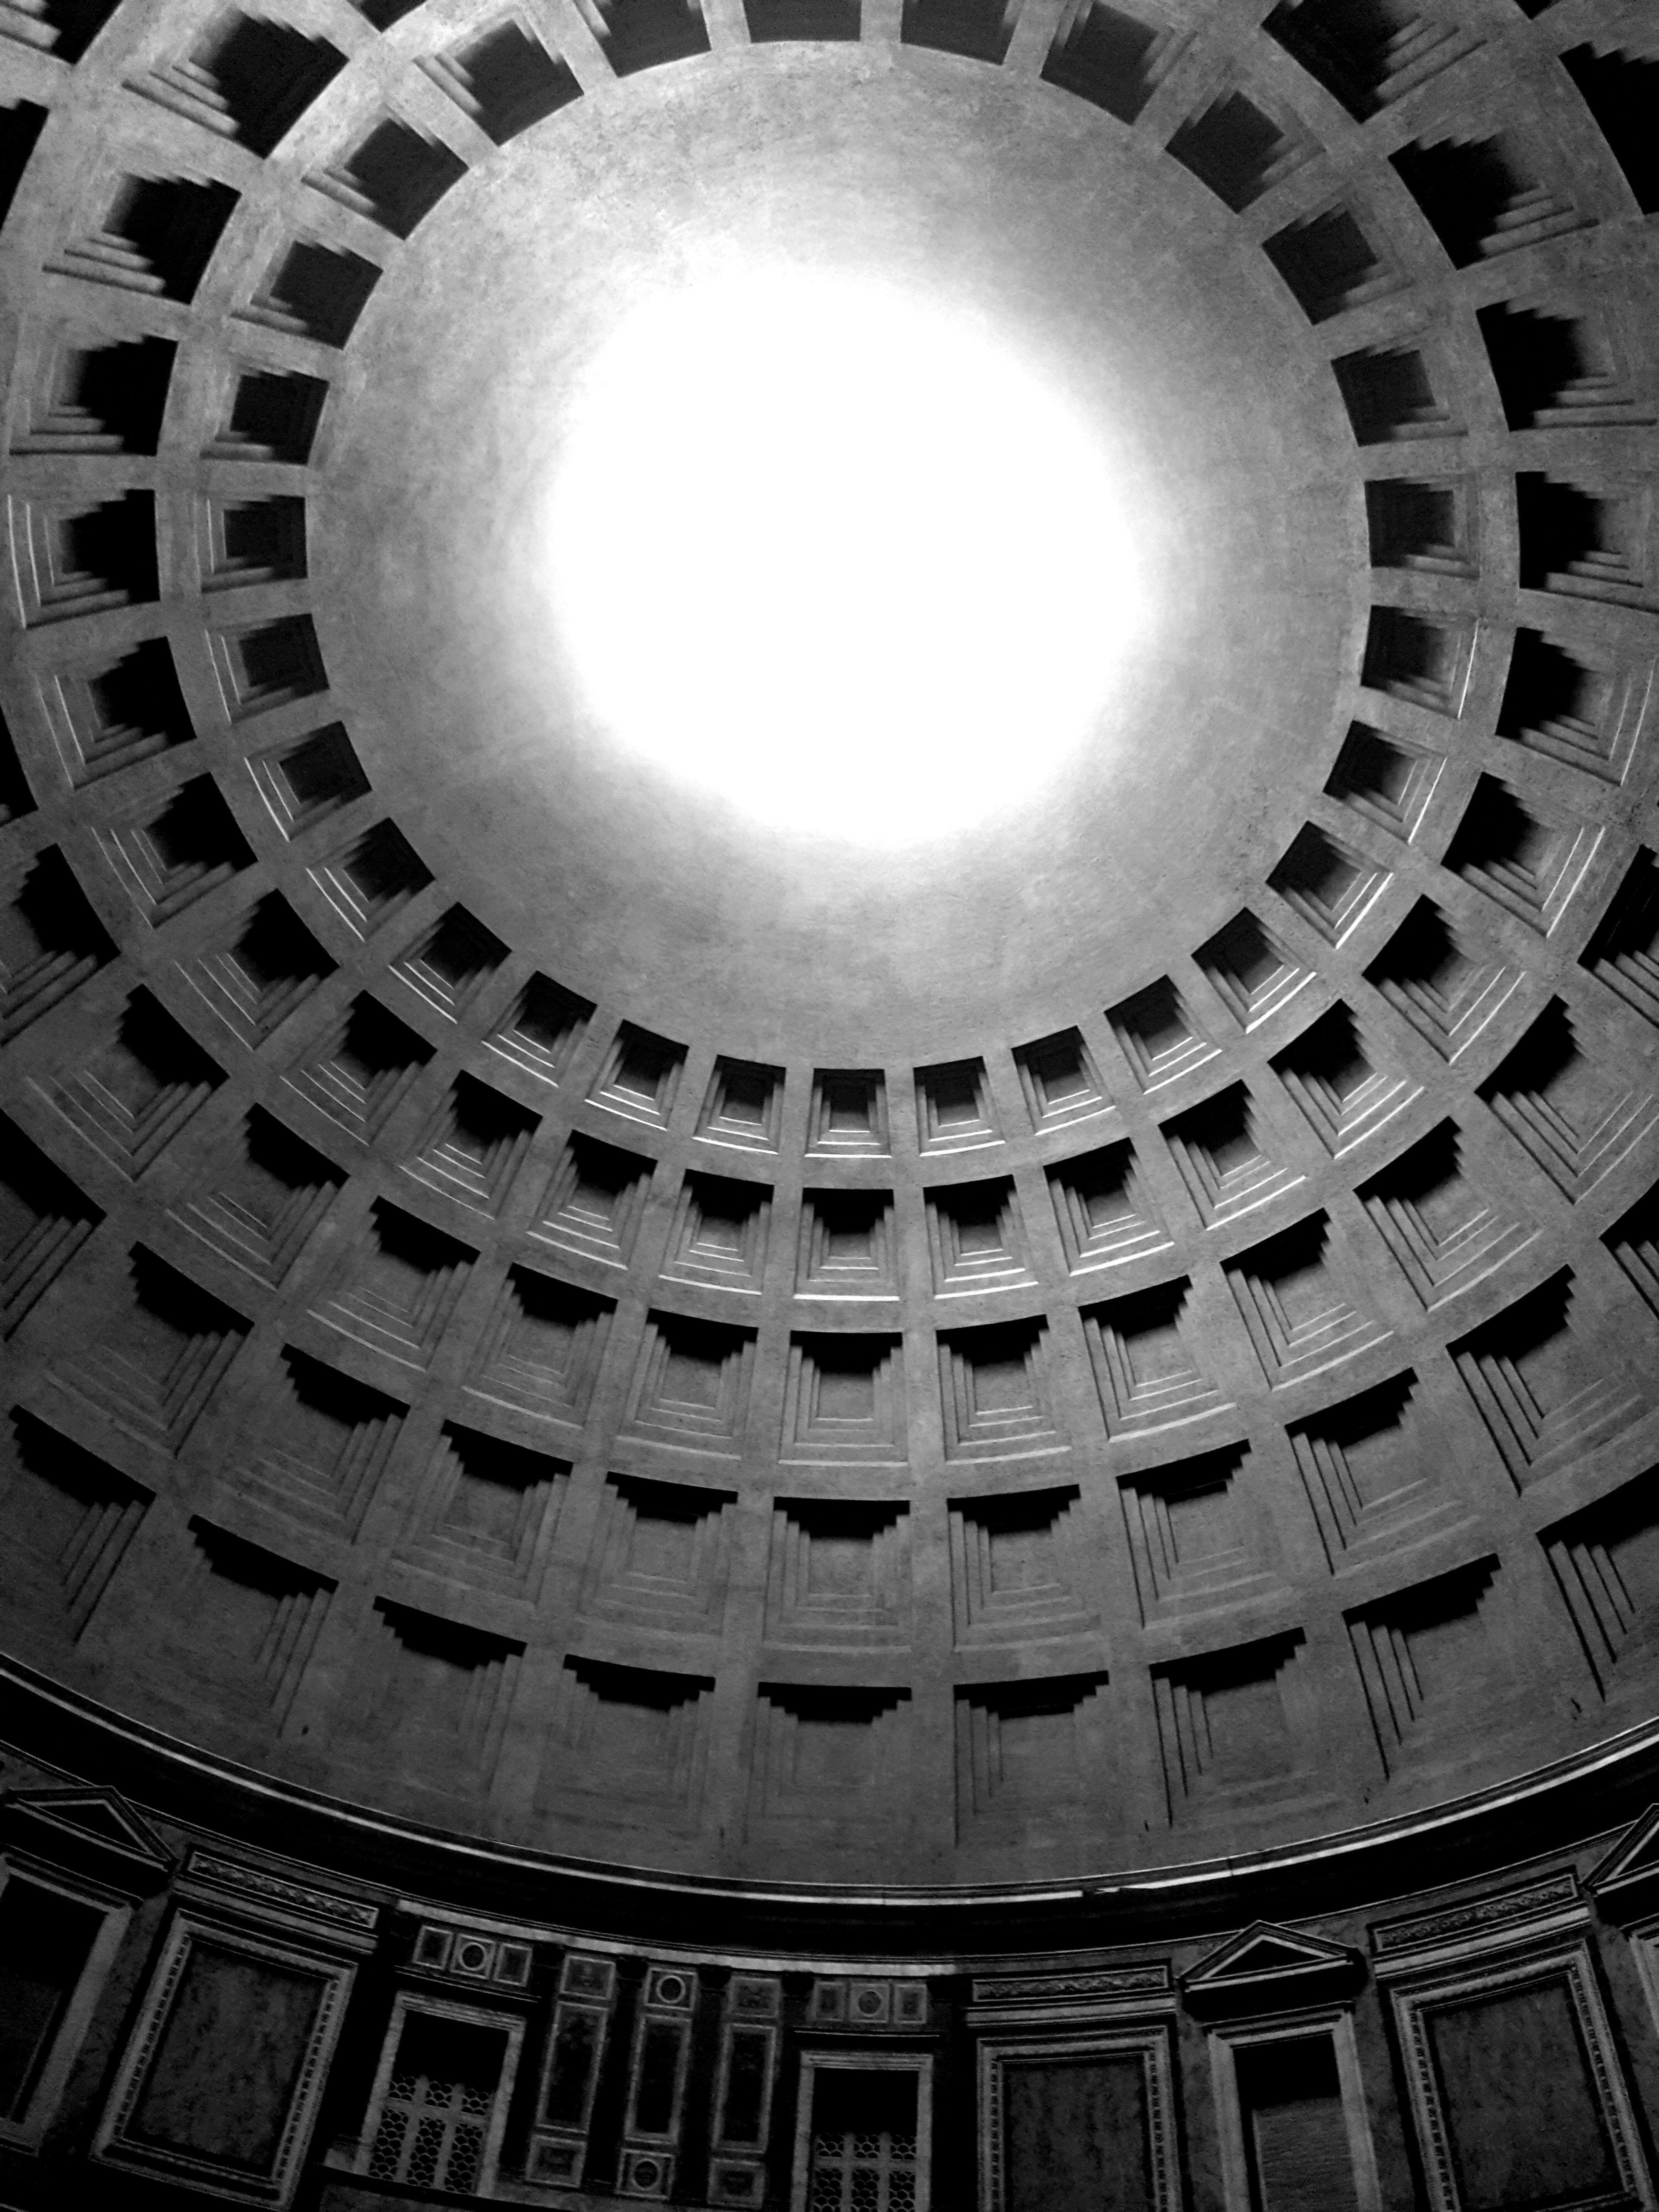
light, black and white, white, photography, wheel, spiral, ceiling, line, black, monochrome, lighting, circle, design, symmetry, dome, shape, monochrome photography